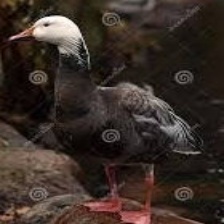
Species: SNOW GOOSE
Scientific name: ANSER CAERULESCENS
ImageNet parent category: goose